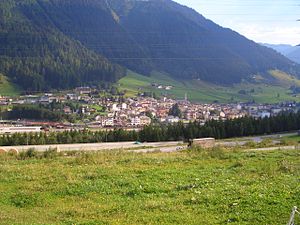
Airolo
Airolo er en by og vintersportssted i Schweiz med 1.527 indbyggere.